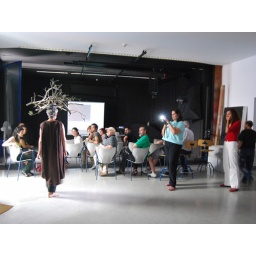
My feet in the sky of Bilbao and my head in San Francisco street